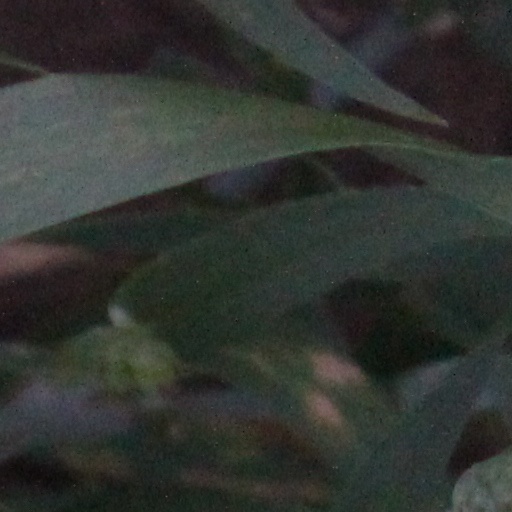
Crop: wheat